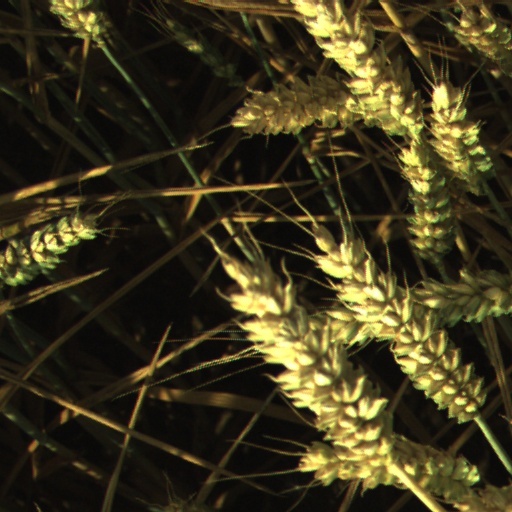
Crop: wheat